Funny Cide

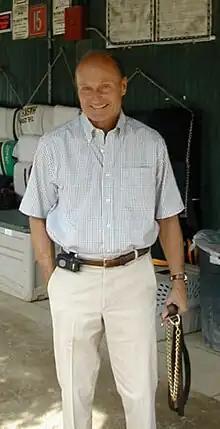
Barclay Tagg at Saratoga, September 1, 2006

Barclay Tagg purchased the gelding for $75,000 in a private transaction in March, 2002 for Sackatoga Stable.